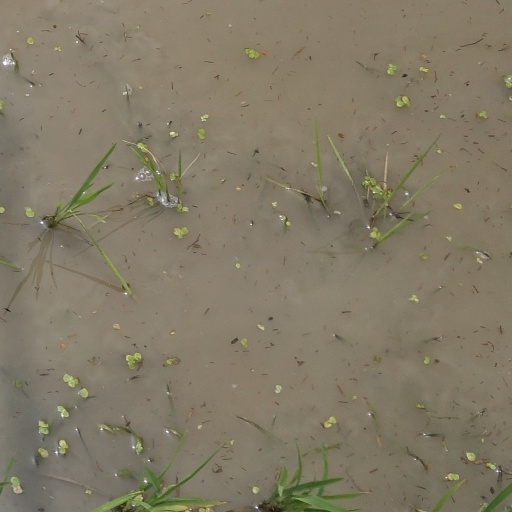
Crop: rice